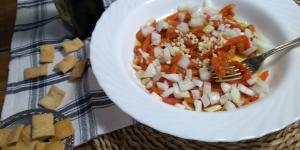
zorongollo extremeno